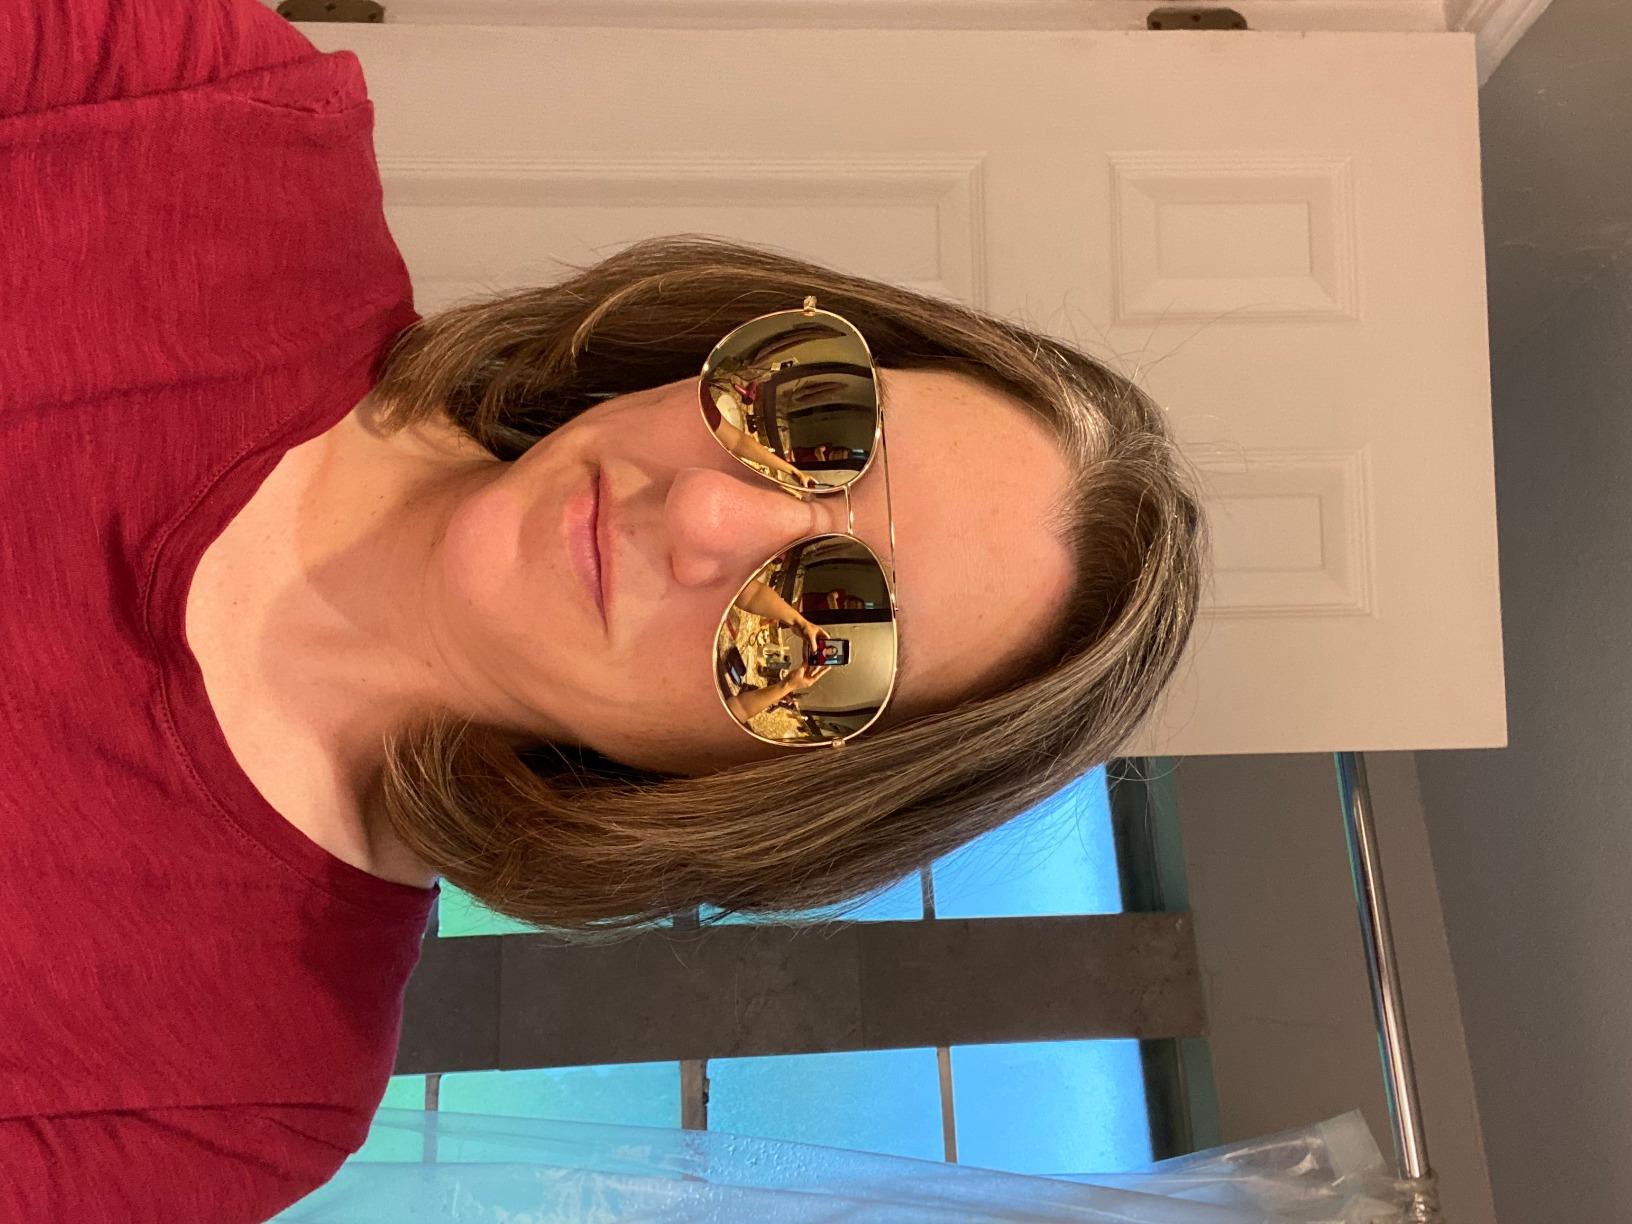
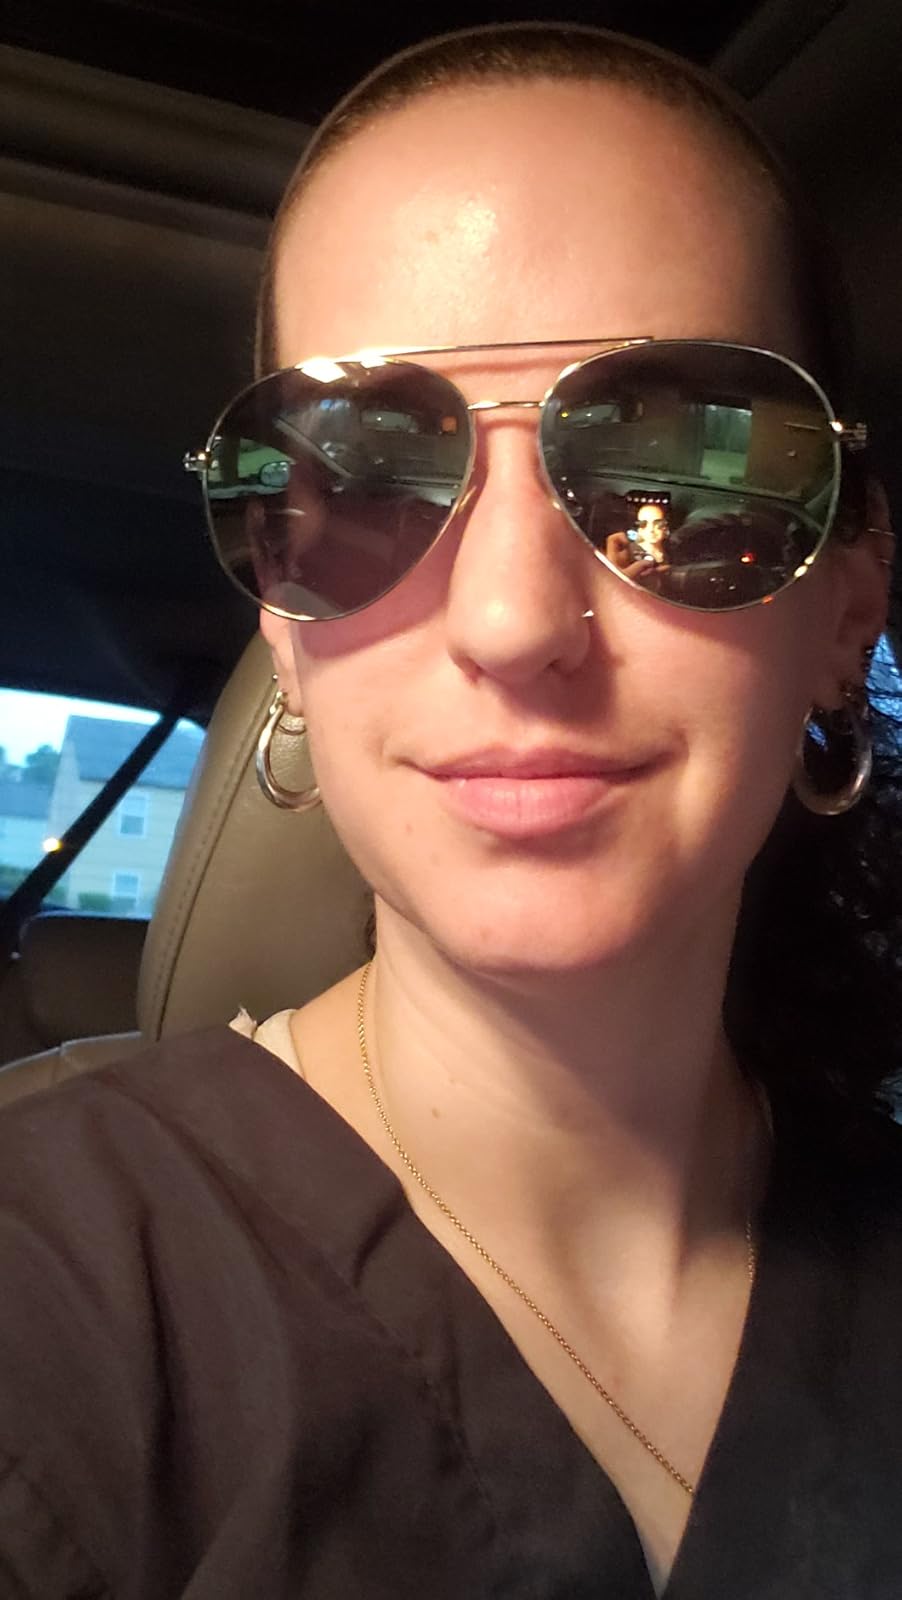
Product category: accessories_sunglasses
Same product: yes